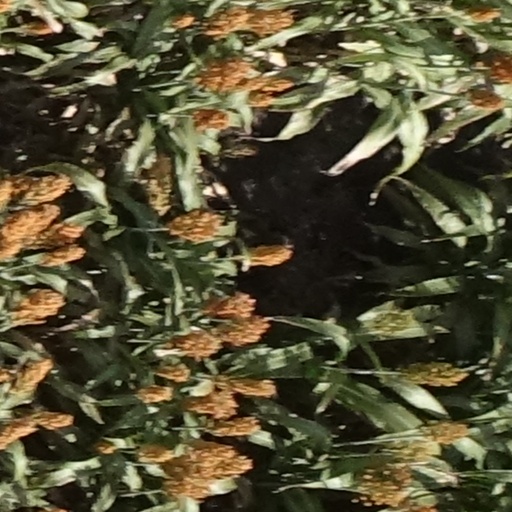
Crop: sorghum